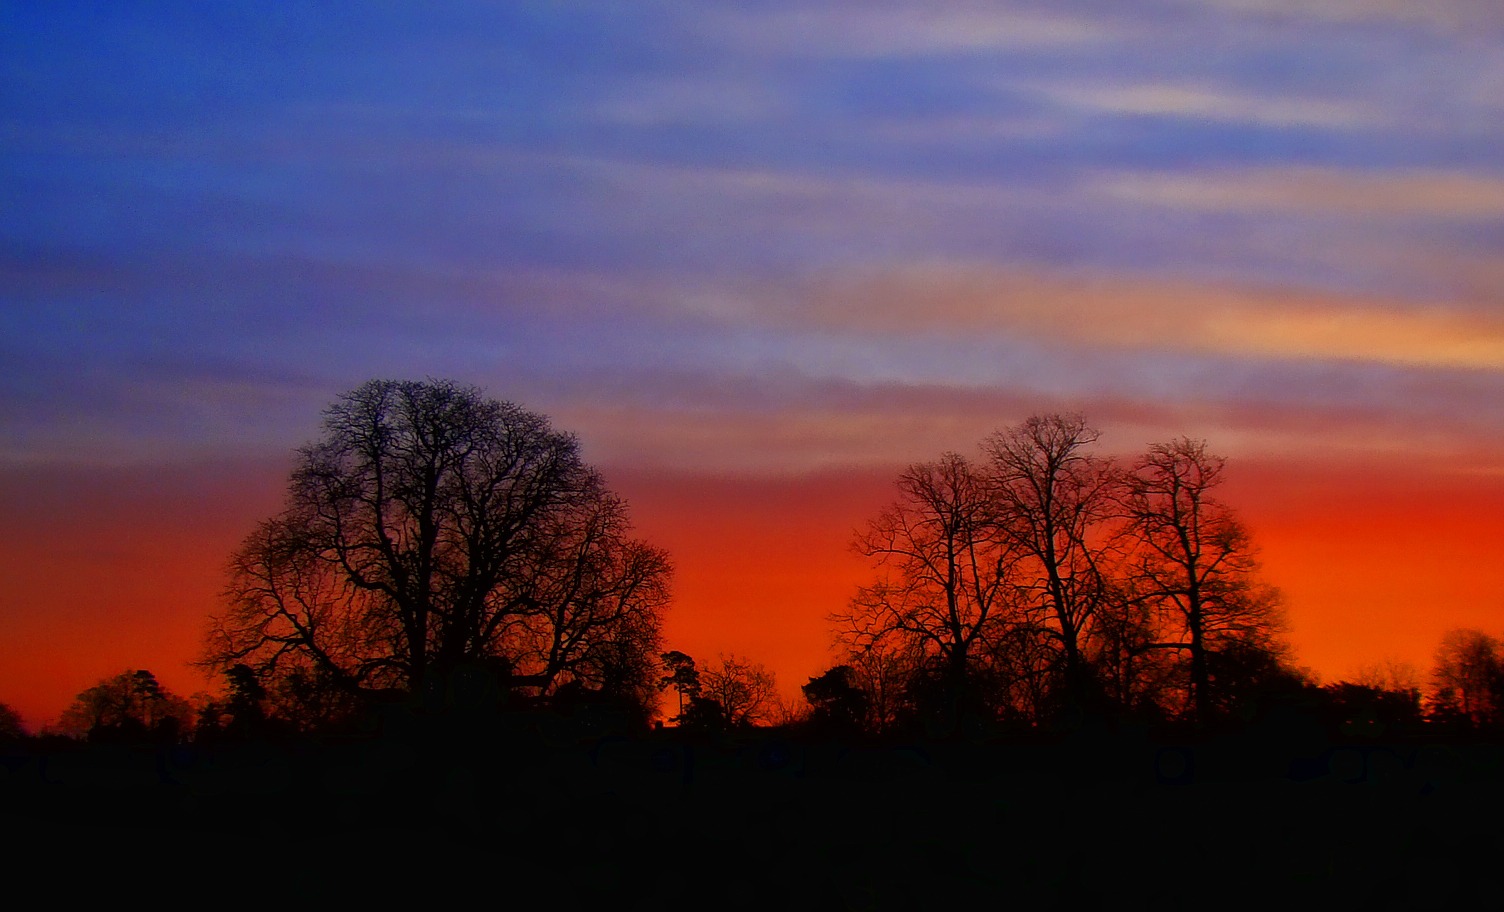
nature, forest, cloud, sky, sunrise, sunset, field, prairie, morning, dawn, atmosphere, dusk, evening, orange, scenery, glow, afterglow, atmospheric phenomenon, red sky at morning